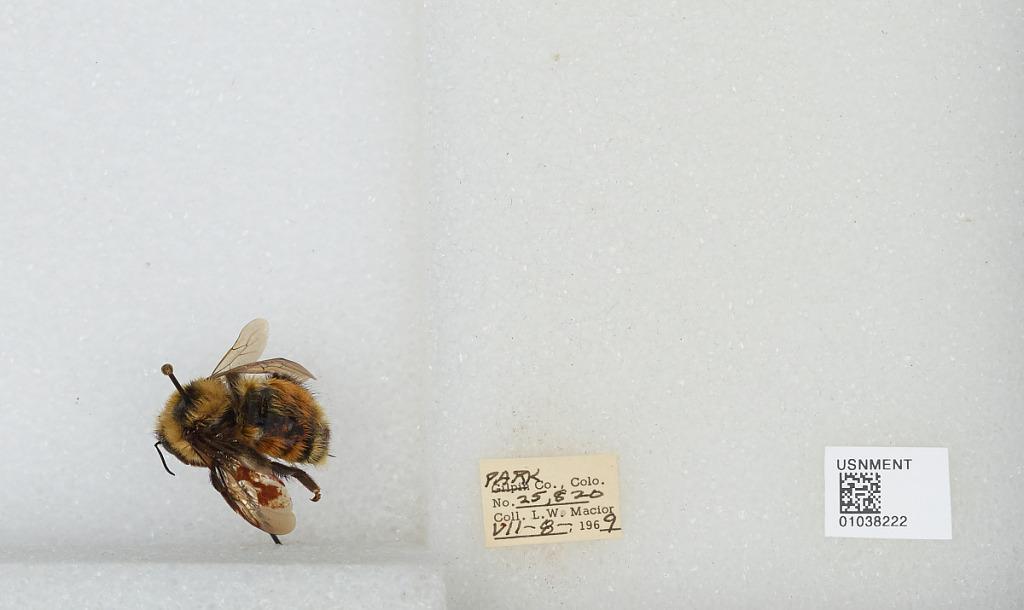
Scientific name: Bombus (Cullumanobombus) rufocinctus Cresson
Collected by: L. Macior
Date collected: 1969-7-8
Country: United States
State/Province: Colorado
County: Park
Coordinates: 40.3533, -106.919